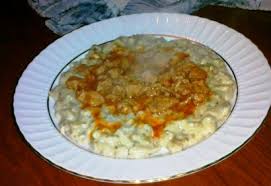
Yemek: hunkar_begendi